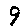
Label: 9